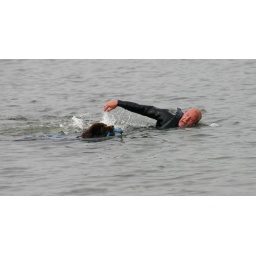
Newfoundland water rescue dogs in training at Fairlop waters